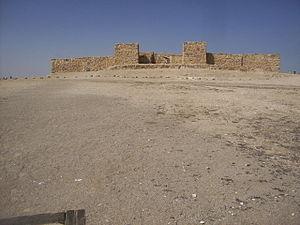
Remparts d'Arad, entrée fortifiée, Arad, Israël